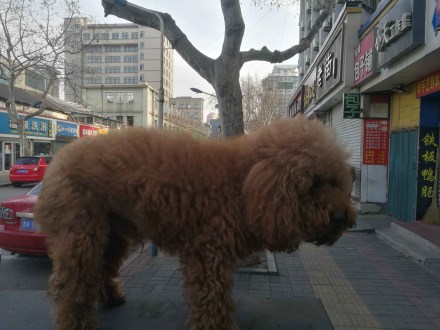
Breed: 7449-n000128-teddy